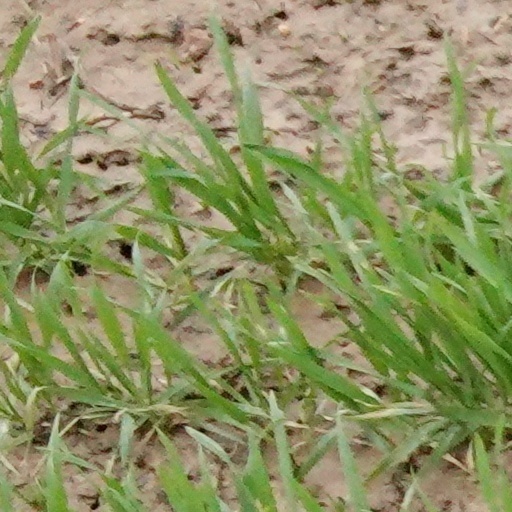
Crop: wheat